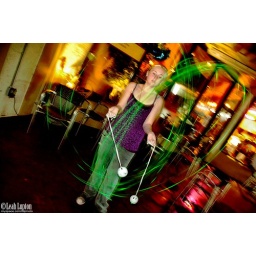
green LEDs in little plastic balls